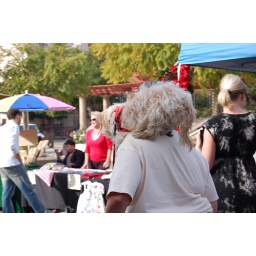
this woman was walking around with her dog balanced on her shoulder like he was some kind of parrot wtf